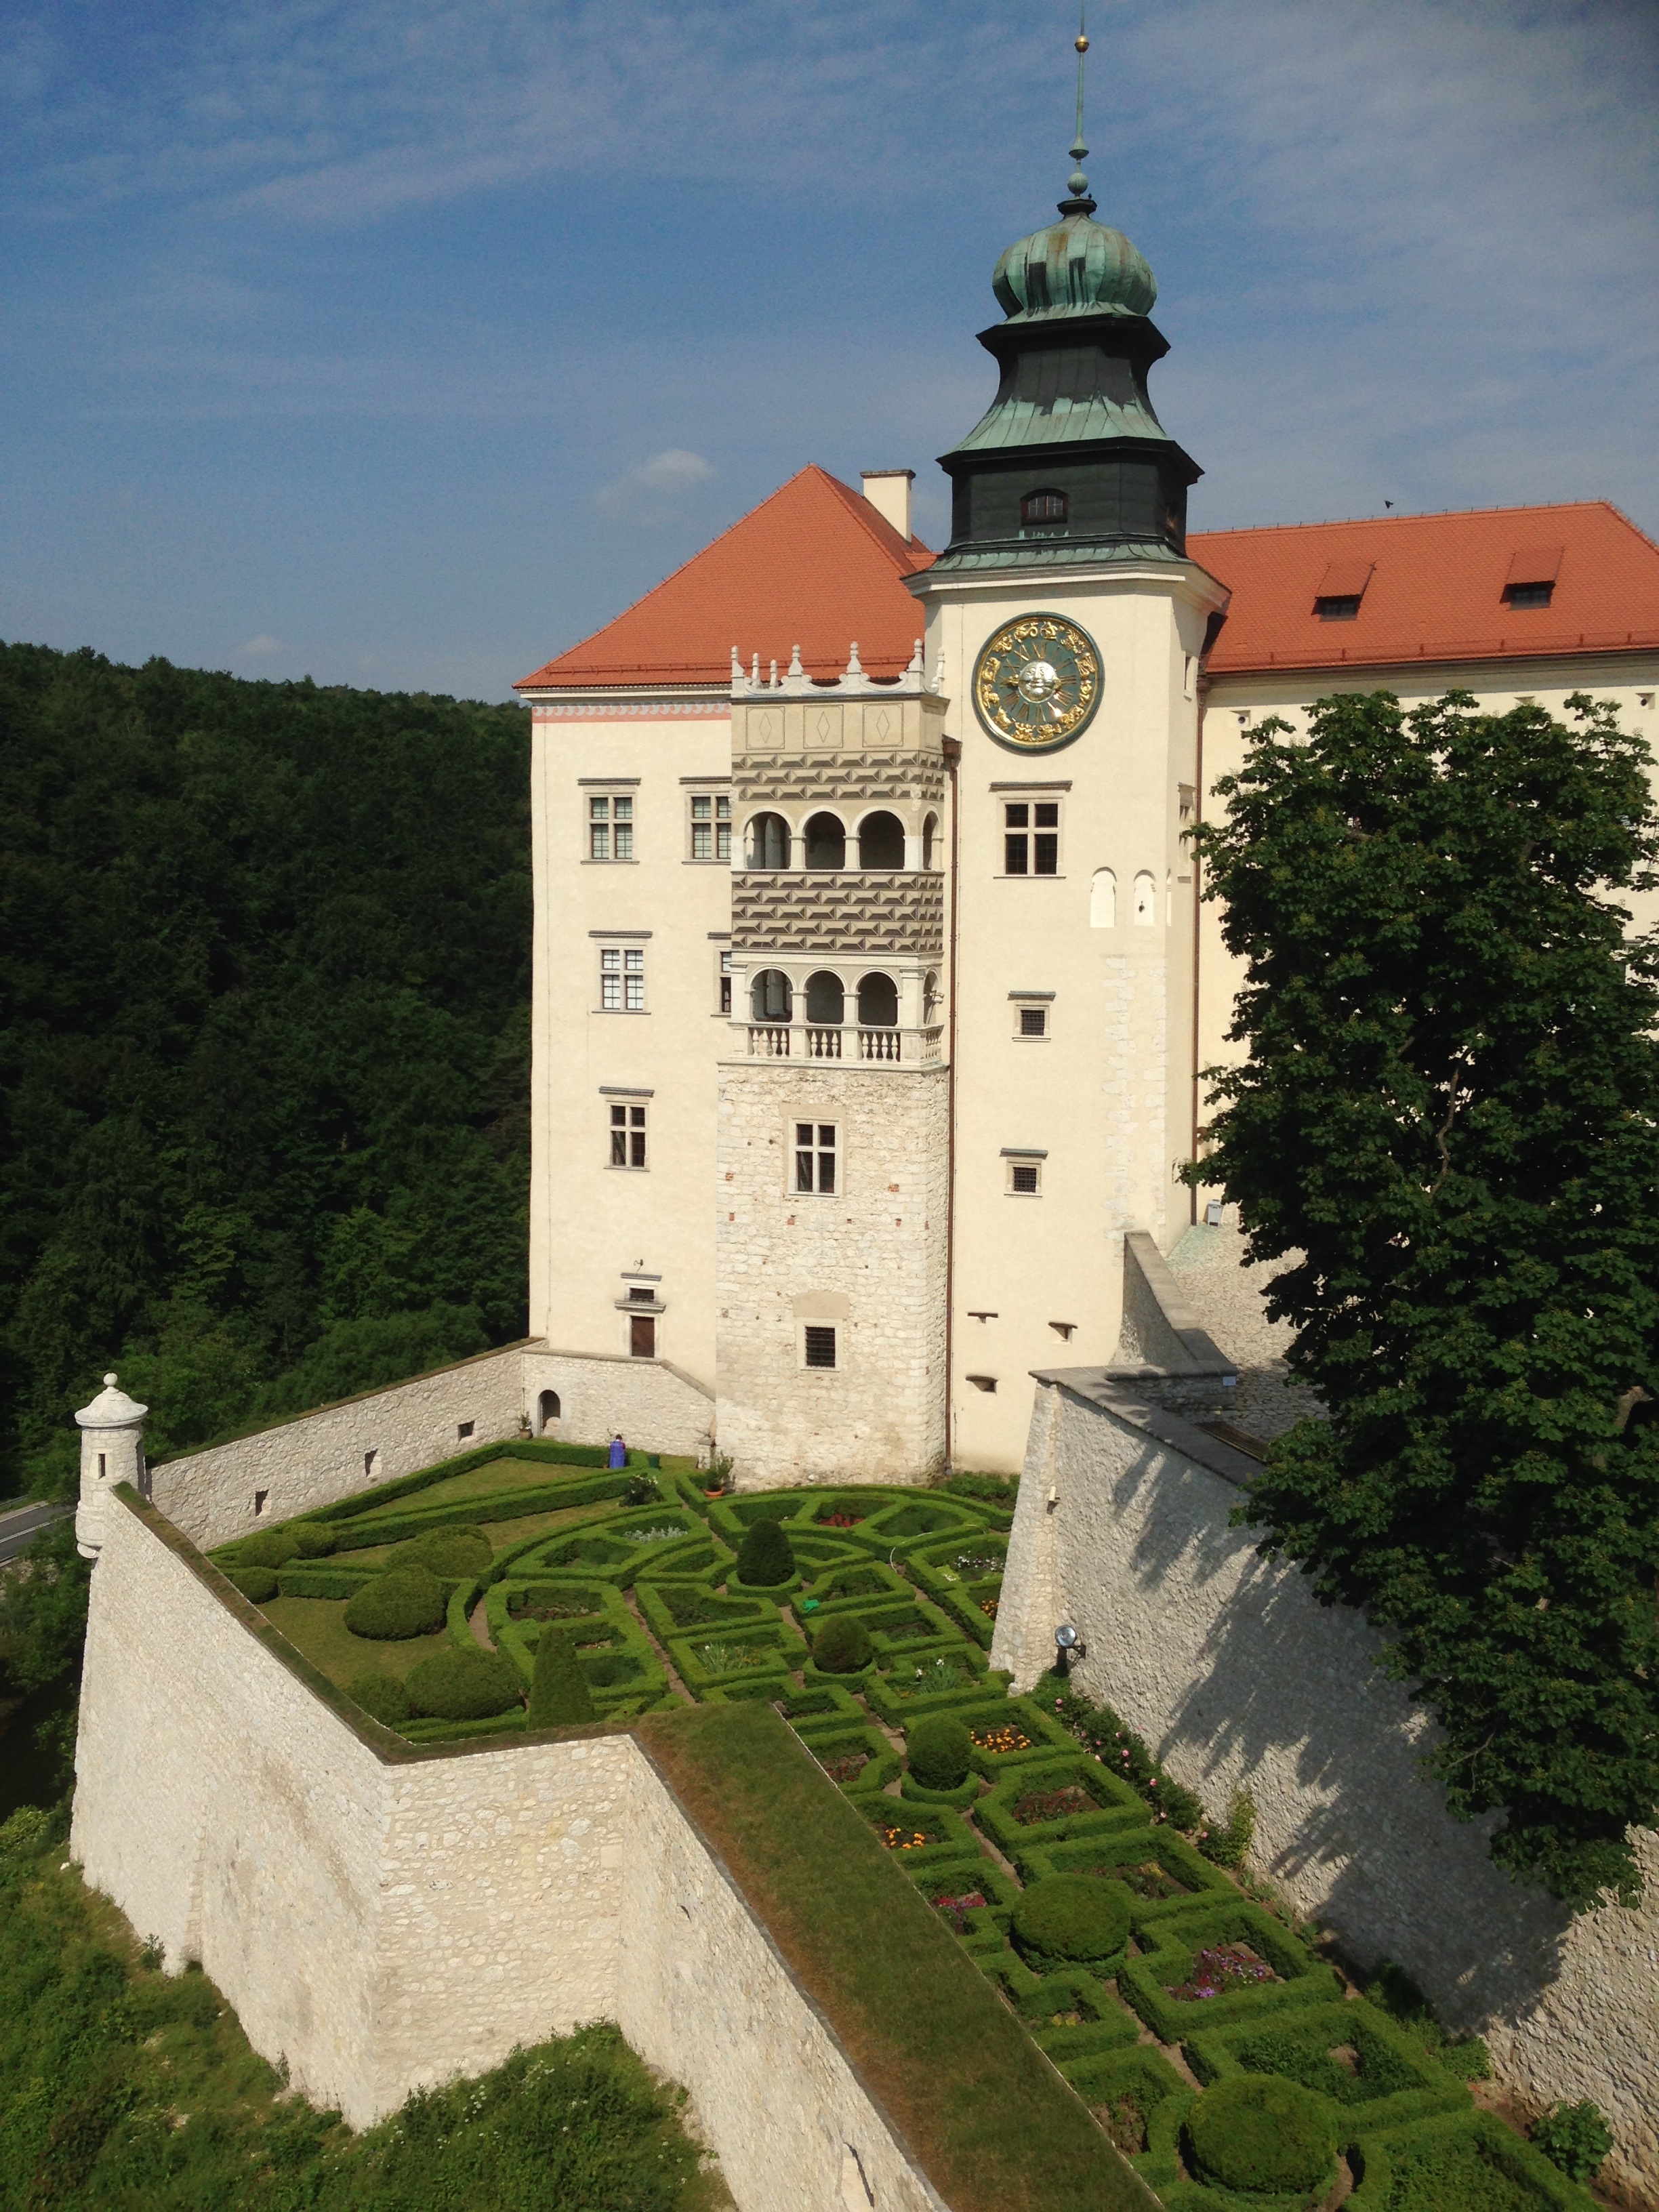
landscape, architecture, building, chateau, monument, tower, castle, fortification, monastery, poland, estate, the national park, the museum, pieskowa ska a castle